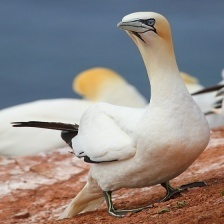
Species: NORTHERN GANNET
Scientific name: MORUS BASSANUS